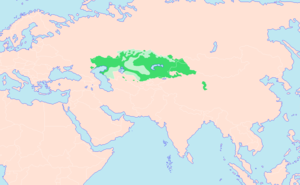
Les Kazakhs sont un peuple turc habitant majoritairement le Kazakhstan et les régions frontalières des pays limitrophes, notamment la Russie, la Mongolie, l'Ouzbékistan, le Kirghizistan et la Chine. Les Kazakhs parlent le kazakh, ainsi que le russe.